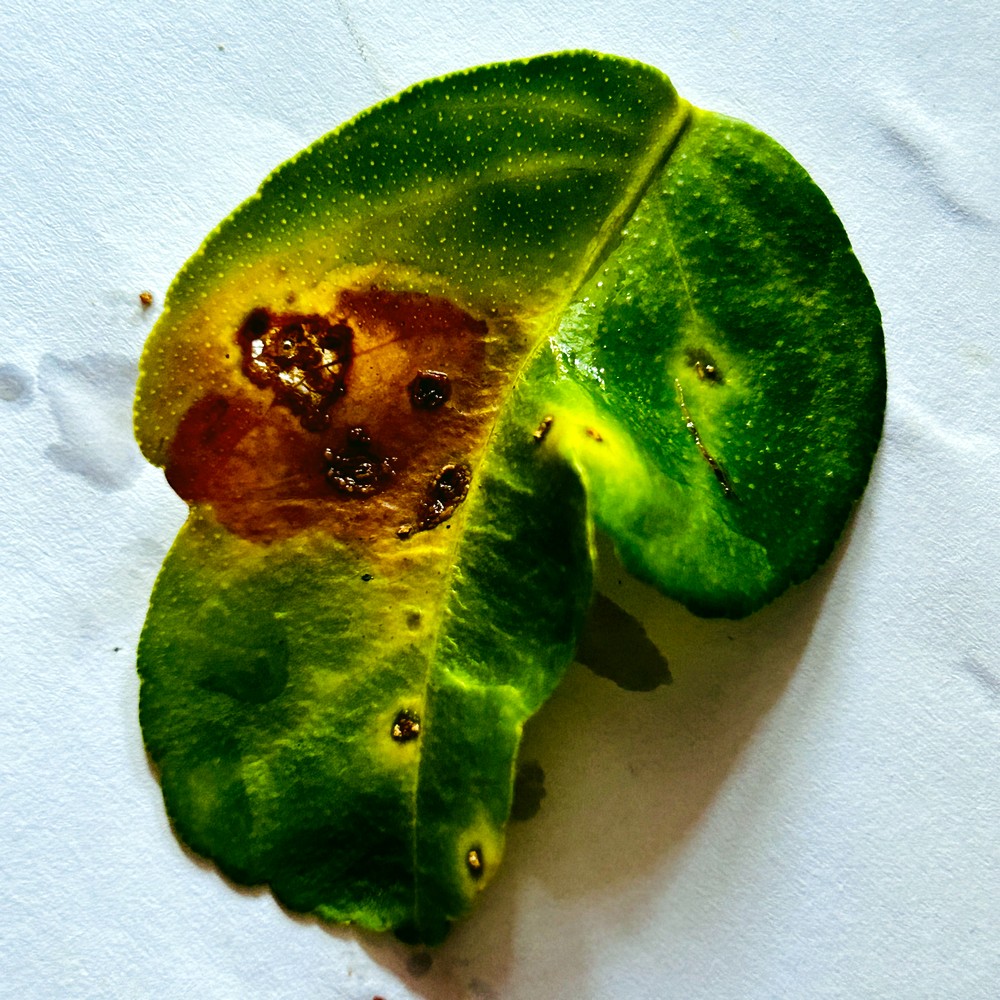
Label: Citrus Canker